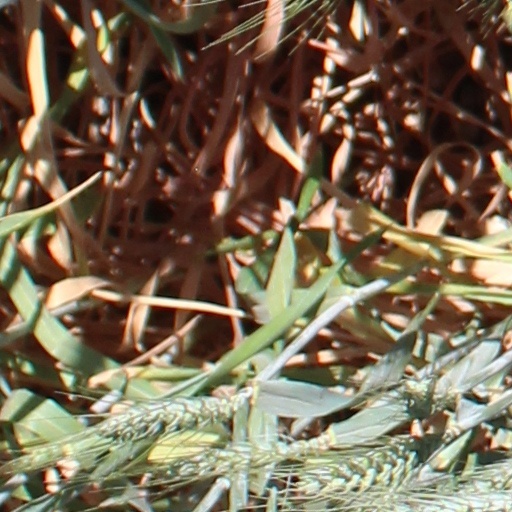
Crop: wheat